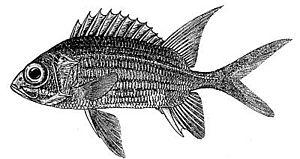
Voici les listes des espèces de poissons de mer et d'eau douce signalées en Guyane. Certaines espèces classées en poissons de mer peuvent se retrouver dans les fleuves ou les marais, mais effectuent une partie de leur cycle en mer.